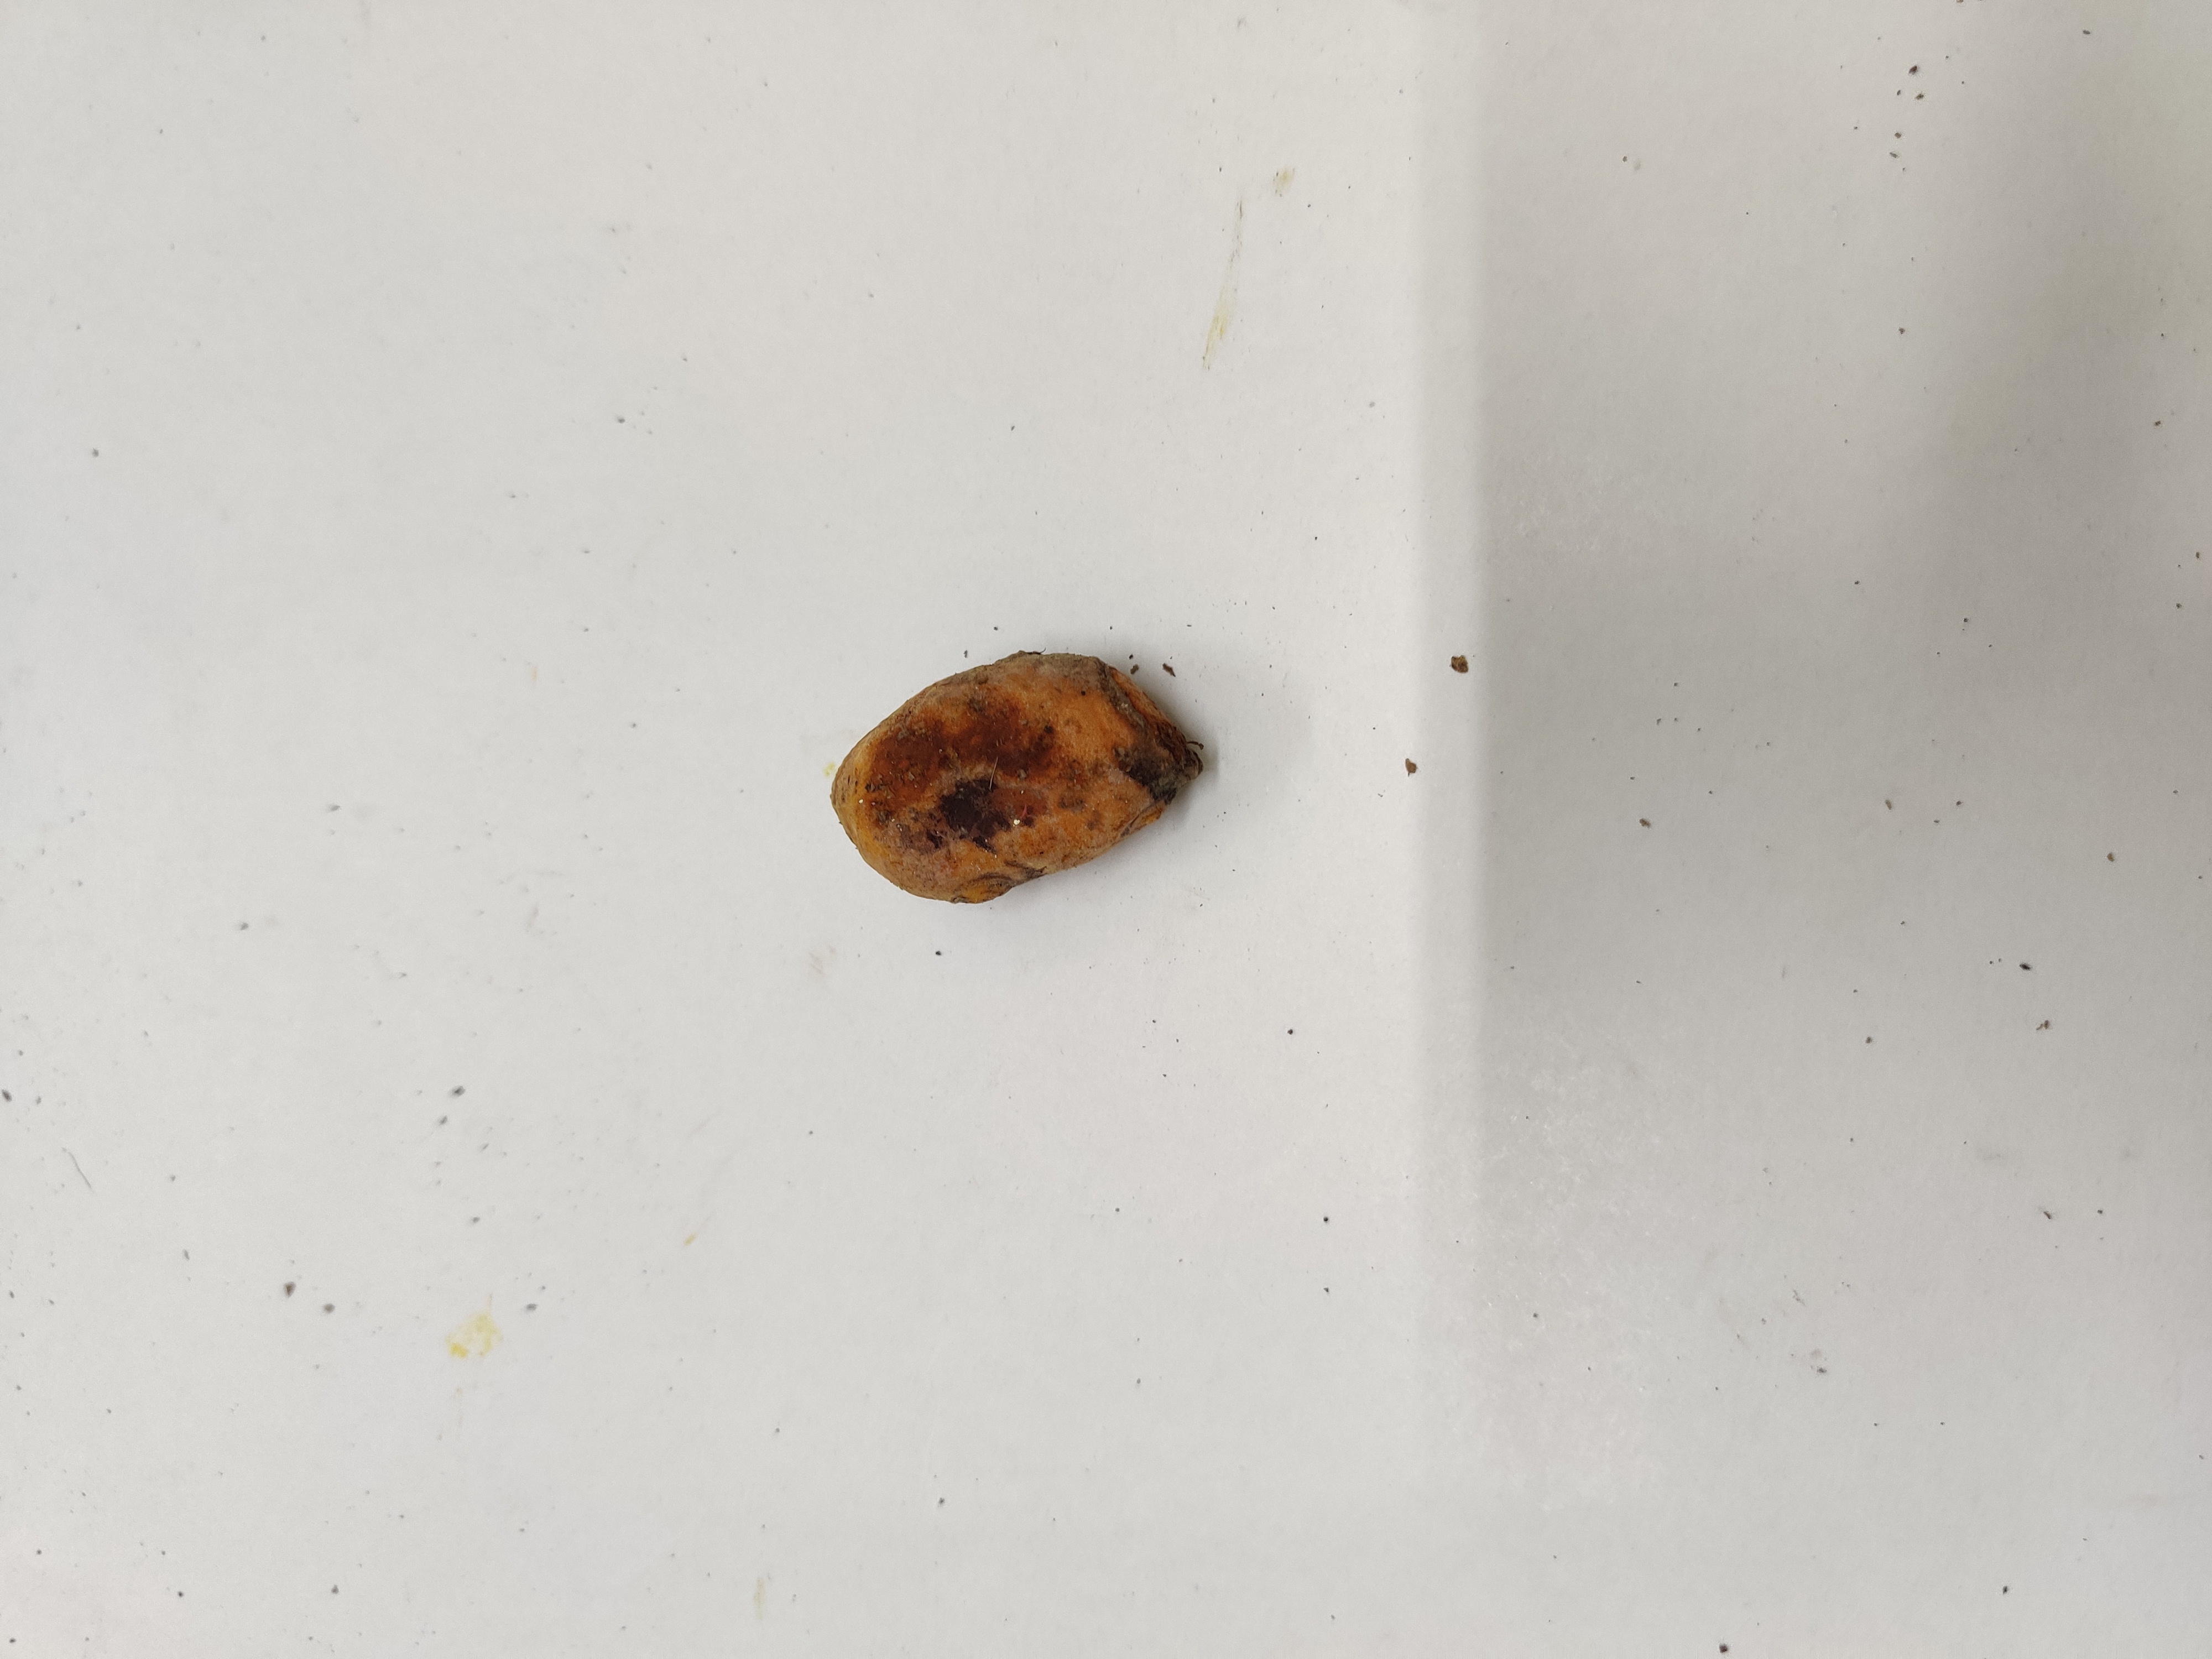
Crop: Turmeric
Condition: Fresh